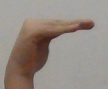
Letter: haa